Gianico

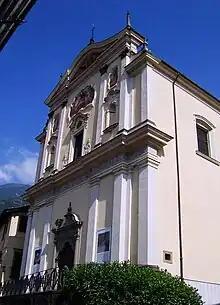
San Michele church

Gianico (Camunian: ) is a town and "comune" in the province of Brescia, in Lombardy.